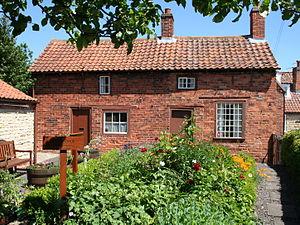
Cette liste des musées du Lincolnshire, Angleterre contient des musées qui sont définis dans ce contexte comme des institutions qui recueillent et soignent des objets d'intérêt culturel, artistique, scientifique ou historique. leurs collections ou expositions connexes disponibles pour la consultation publique. Sont également inclus les galeries d'art à but non lucratif et les galeries d'art universitaires. Les musées virtuels ne sont pas inclus.
La panne flamande est une tuile traditionnelle dans les pays allant de la Flandre à la Baltique. Sa section transversale est en S et son côté convexe recouvre la rive du côté concave de sa voisine. Elle résume ainsi en une pièce la tegula et l'imbrex des couvertures romaines. Sa sous-face est munie en tête d'un relief qui la retient au lattis. C'est, dans sa forme la plus classique, une tuile de grand moule dont il faut environ quinze unités pour couvrir un mètre carré. Elle est apparue au XVᵉ siècle pour couvrir des toits de pente moyenne ou forte dans les régions pluvieuses de la mer du Nord et son usage perdure au XXIᵉ siècle dans une aire très élargie.